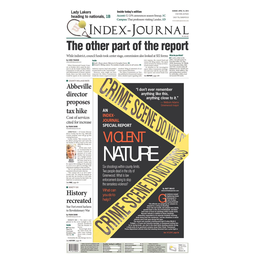
Label: paper